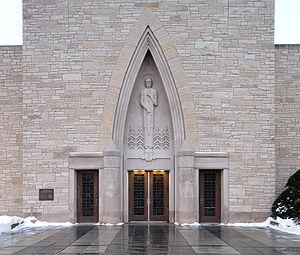
La cathédrale Saint-Joseph-Artisan est l'église-mère catholique du diocèse de La Crosse aux États-Unis. Elle est située à La Crosse dans le Wisconsin.